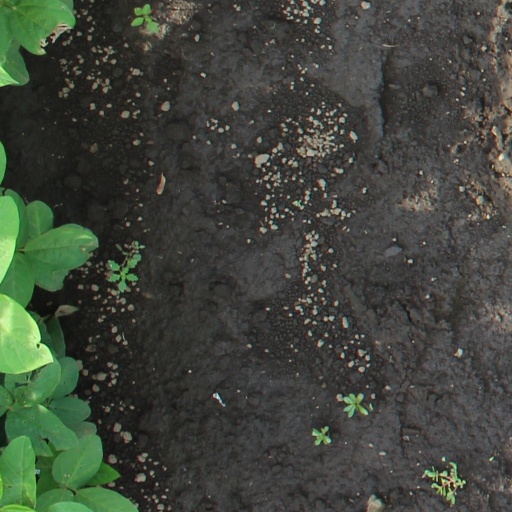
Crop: soybean